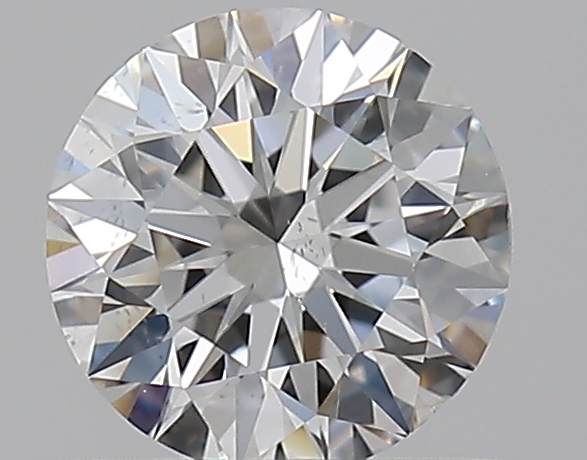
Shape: round
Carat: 0.5
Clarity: VS2
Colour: F
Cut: EX
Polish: EX
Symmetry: EX
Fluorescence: N
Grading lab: GIA
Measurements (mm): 5.1 x 5.13 x 3.17